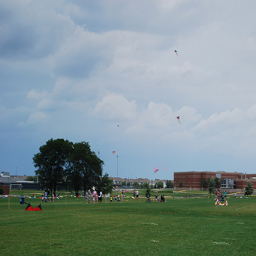
People gathered outside in a big field on a cloudy day
People are flying kites on a high school field.
People flying kites in a field on a cloudy day.
A host of kites being flown on a field by people.
a bunch of people are at a grass field